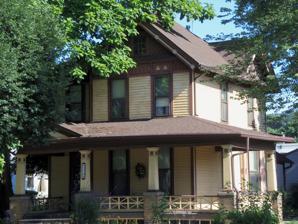
Building: Samuel Hoffman Jr. House
Country: United States of America
Year built: 1915
Historic house in Iowa, United States United States historic place Samuel Hoffman Jr. House U.S. National Register of Historic Places Show map of Iowa Show map of the United States Location 2108 W. 3rd St. Davenport, Iowa Coordinates 41°31′21″N 90°36′35″W / 41.52250°N 90.60972°W / 41.52250; -90.60972 Area less han one acre Built 1915 Architectural style Stick-Eastlake MPS Davenport MRA NRHP reference No. 83002448 Added to NRHP July 7, 1983 The Samuel Hoffman Jr. House is a historic building located in the West End of Davenport, Iowa , United States. Samuel Hoffman Jr. was a bookkeeper at the German Savings Bank downtown. The house exhibits details of the Stick-Eastlake style such as the diagonal and short vertical stickwork on the gables . It also features molded bargeboards and decorative strips applied to the window on the east side. The porch, which is not original to the structure, features simple and geometric details that do not distract from the rest of the house. The residence has been listed on the National Register of Historic Places since 1983. References